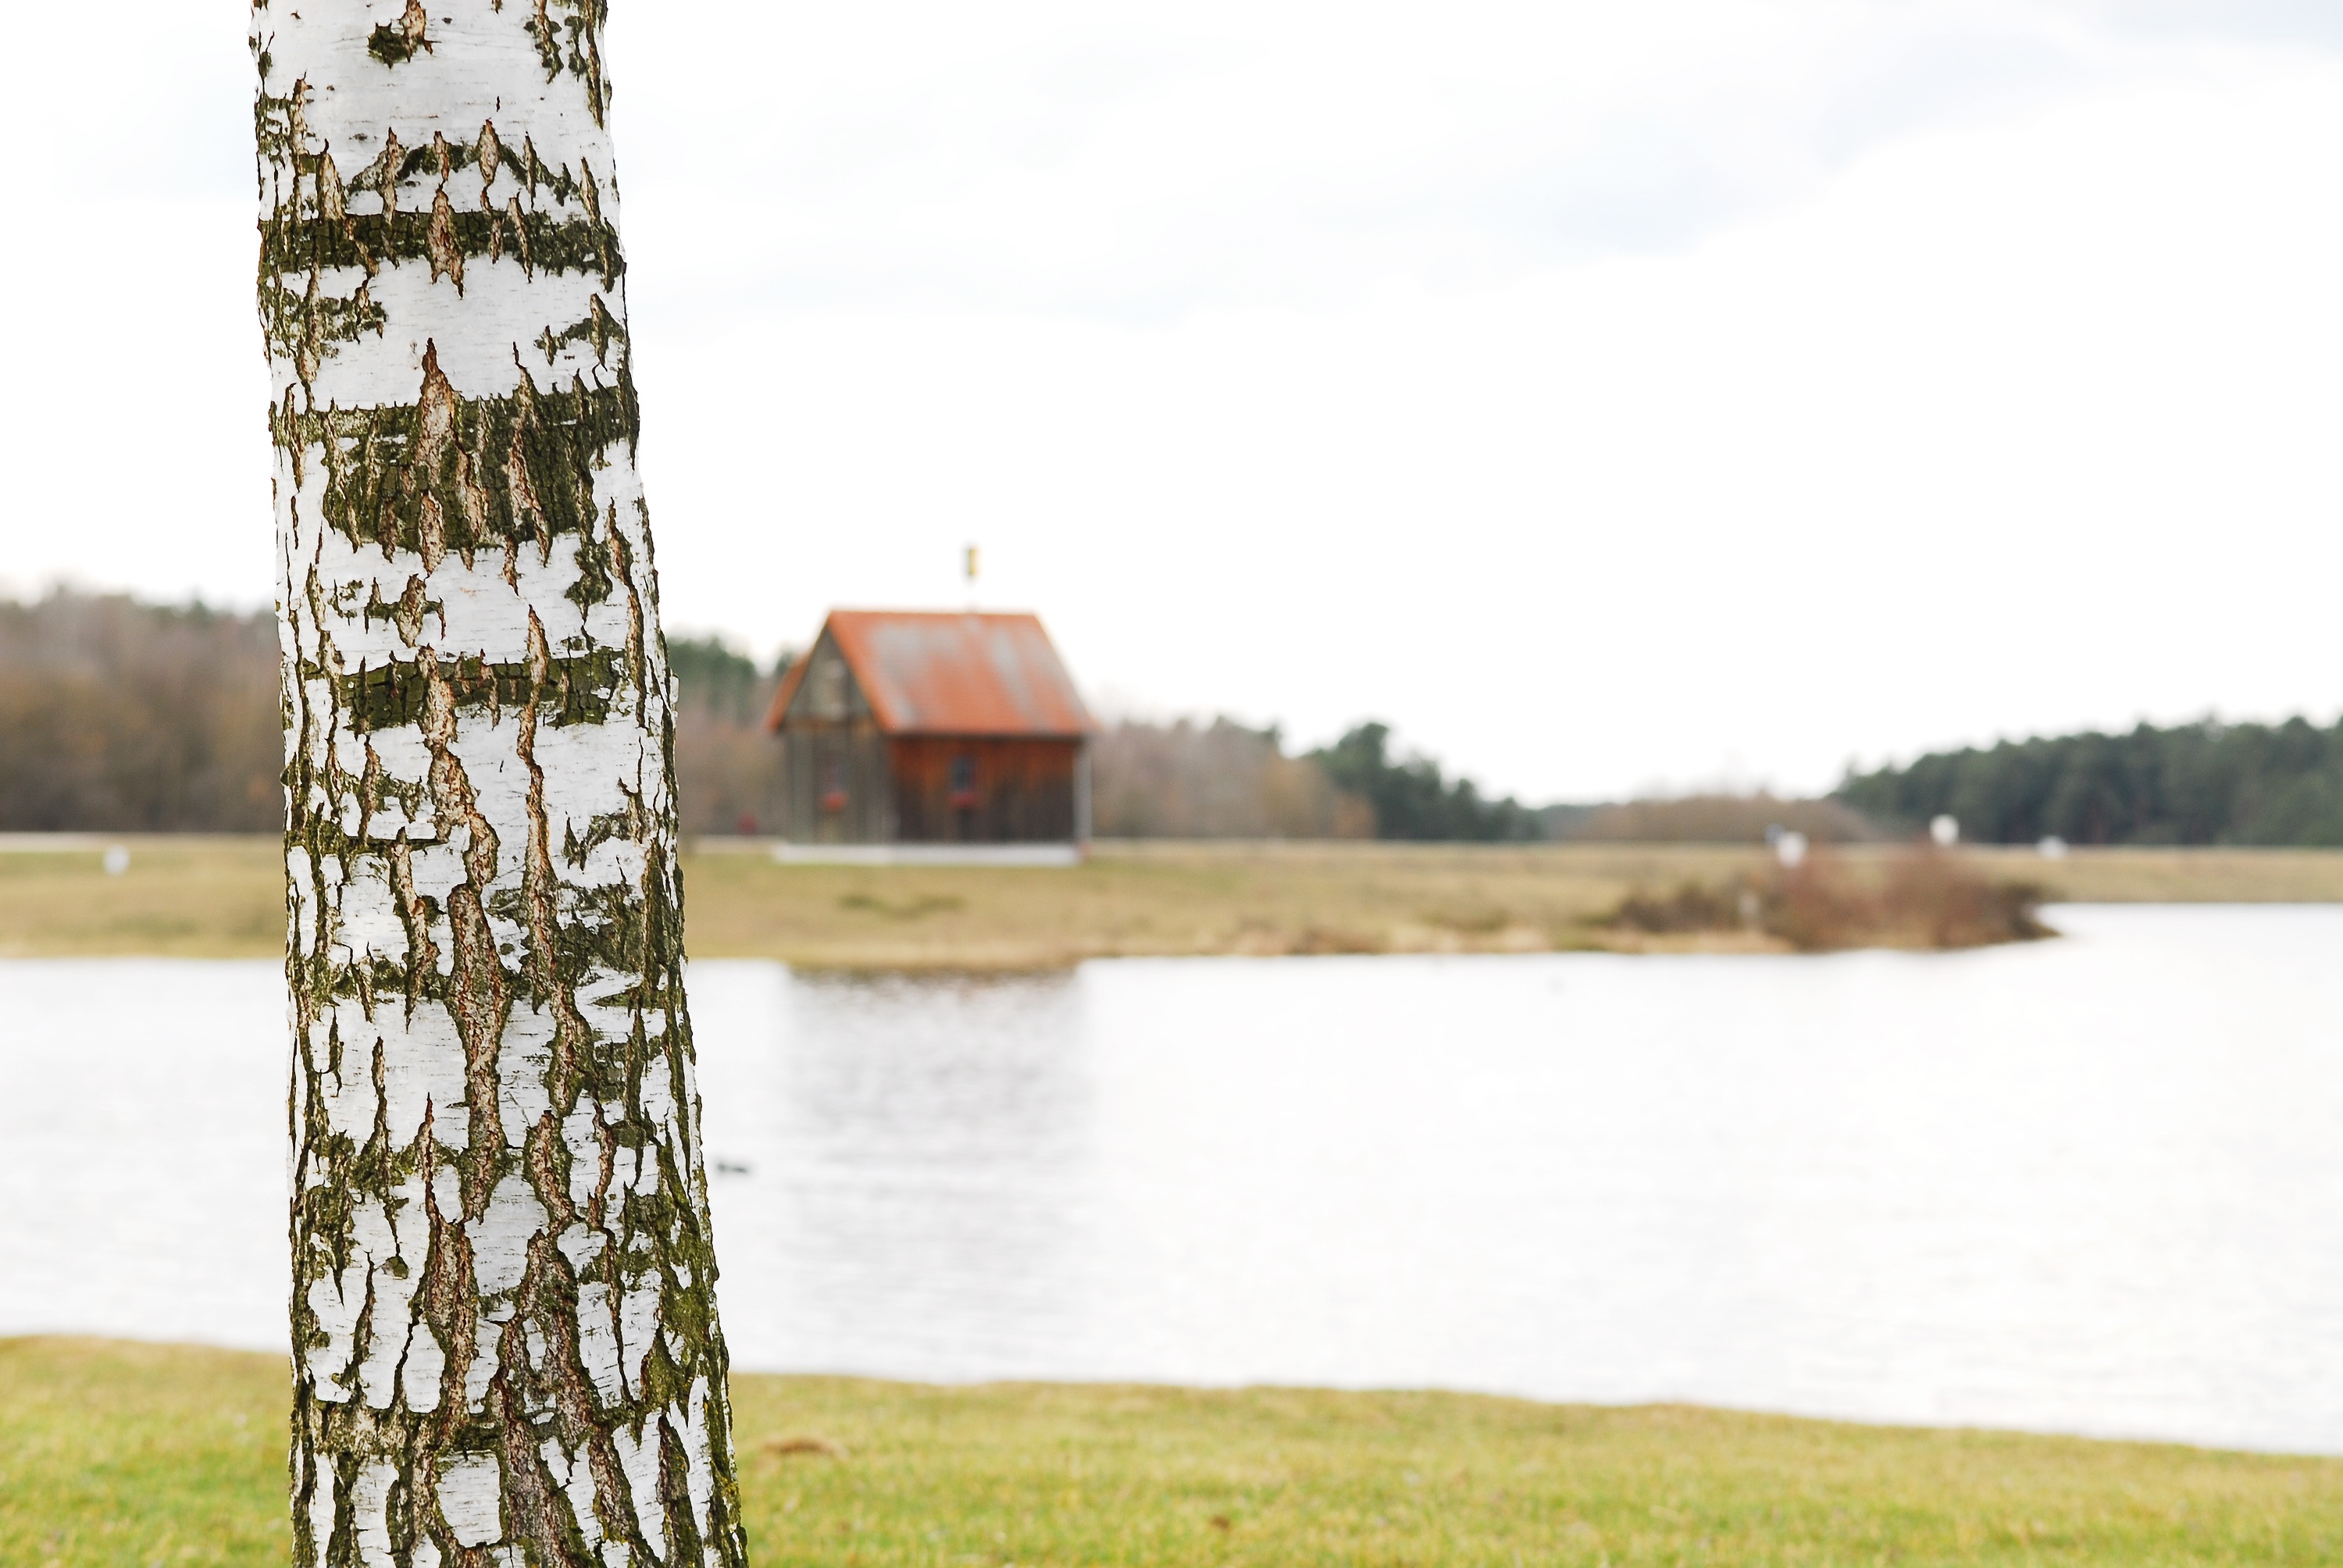
landscape, tree, nature, lake, home, bark, hut, log, tower, birch, autumn, tribe, waters